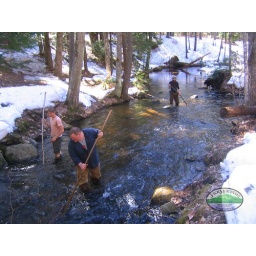
Using fish spears in early spring. That white stuff is snow. That water is cold.